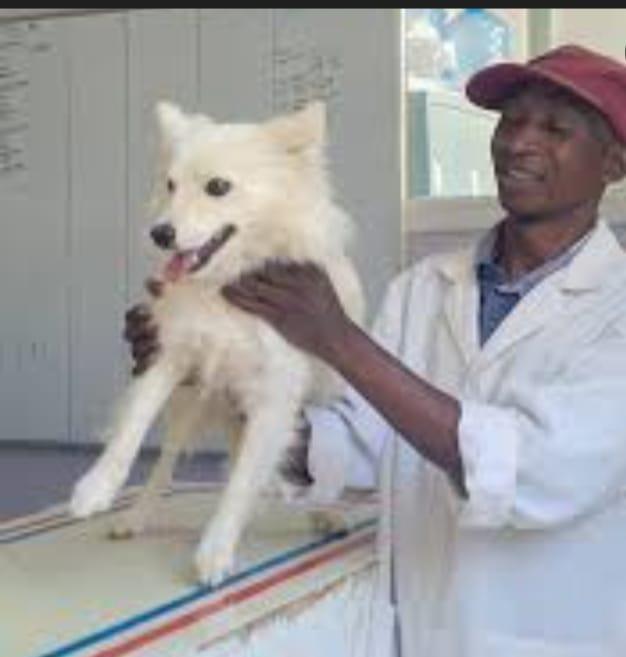
Daktari wa mifugo amembeba mbwa kwa uangalifu, akimchunguza kwa ajili ya matibabu na kuhakikisha afya yake ni njema.